Shōnai Ryokuchi Kōen Station

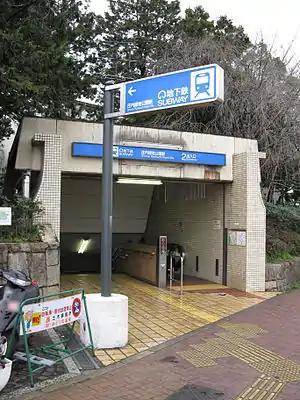
Shōnai Ryokuchi Kōen Station, 2nd Entrance

is a railway station in Nishi-ku, Nagoya, Aichi Prefecture, Japan.